Ben Kingsley

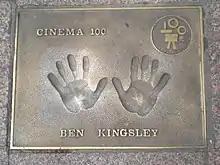
Kingsley's handprints at Leicester Square, London

Kingsley won an Academy Award in the Best Actor category for "Gandhi", and has been nominated three more times: Best Supporting Actor for "Bugsy" and "Sexy Beast", and Best Actor for "House of Sand and Fog" (2003). In 1984, Kingsley won a Grammy Award for Best Spoken Word or Nonmusical Recording for "The Words of Gandhi", received an honorary degree from the University of Salford, and was awarded the Indian civilian honour Padma Shri.